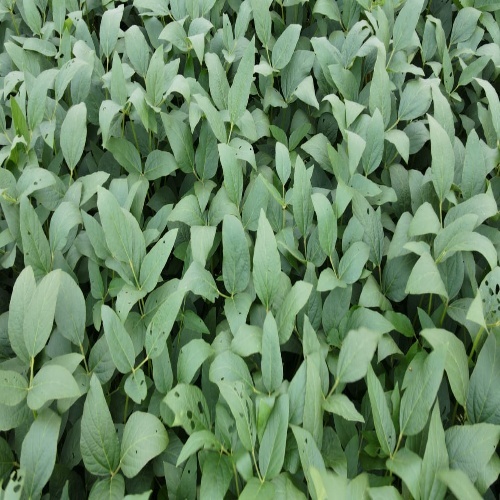
Label: Diabrotica_speciosa